Barber Osgerby

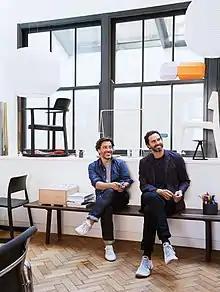

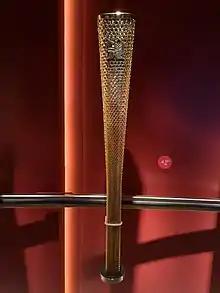
London 2012 Olympic Torch

Barber Osgerby is a London-based industrial design studio founded in 1996 by British designers Edward Barber and Jay Osgerby. Historically named variously Barber Osgerby Associates, BOA, Barber & Osgerby and BarberOsgerby, the practice has been called Barber Osgerby since 2008. Barber and Osgerby's work encompasses interiors, furniture, lighting and product design as well as art and architectural-scale projects.